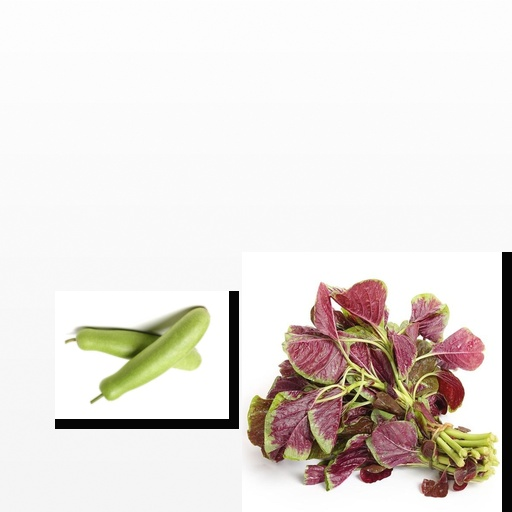
Food items: amaranth, bottle_gourd